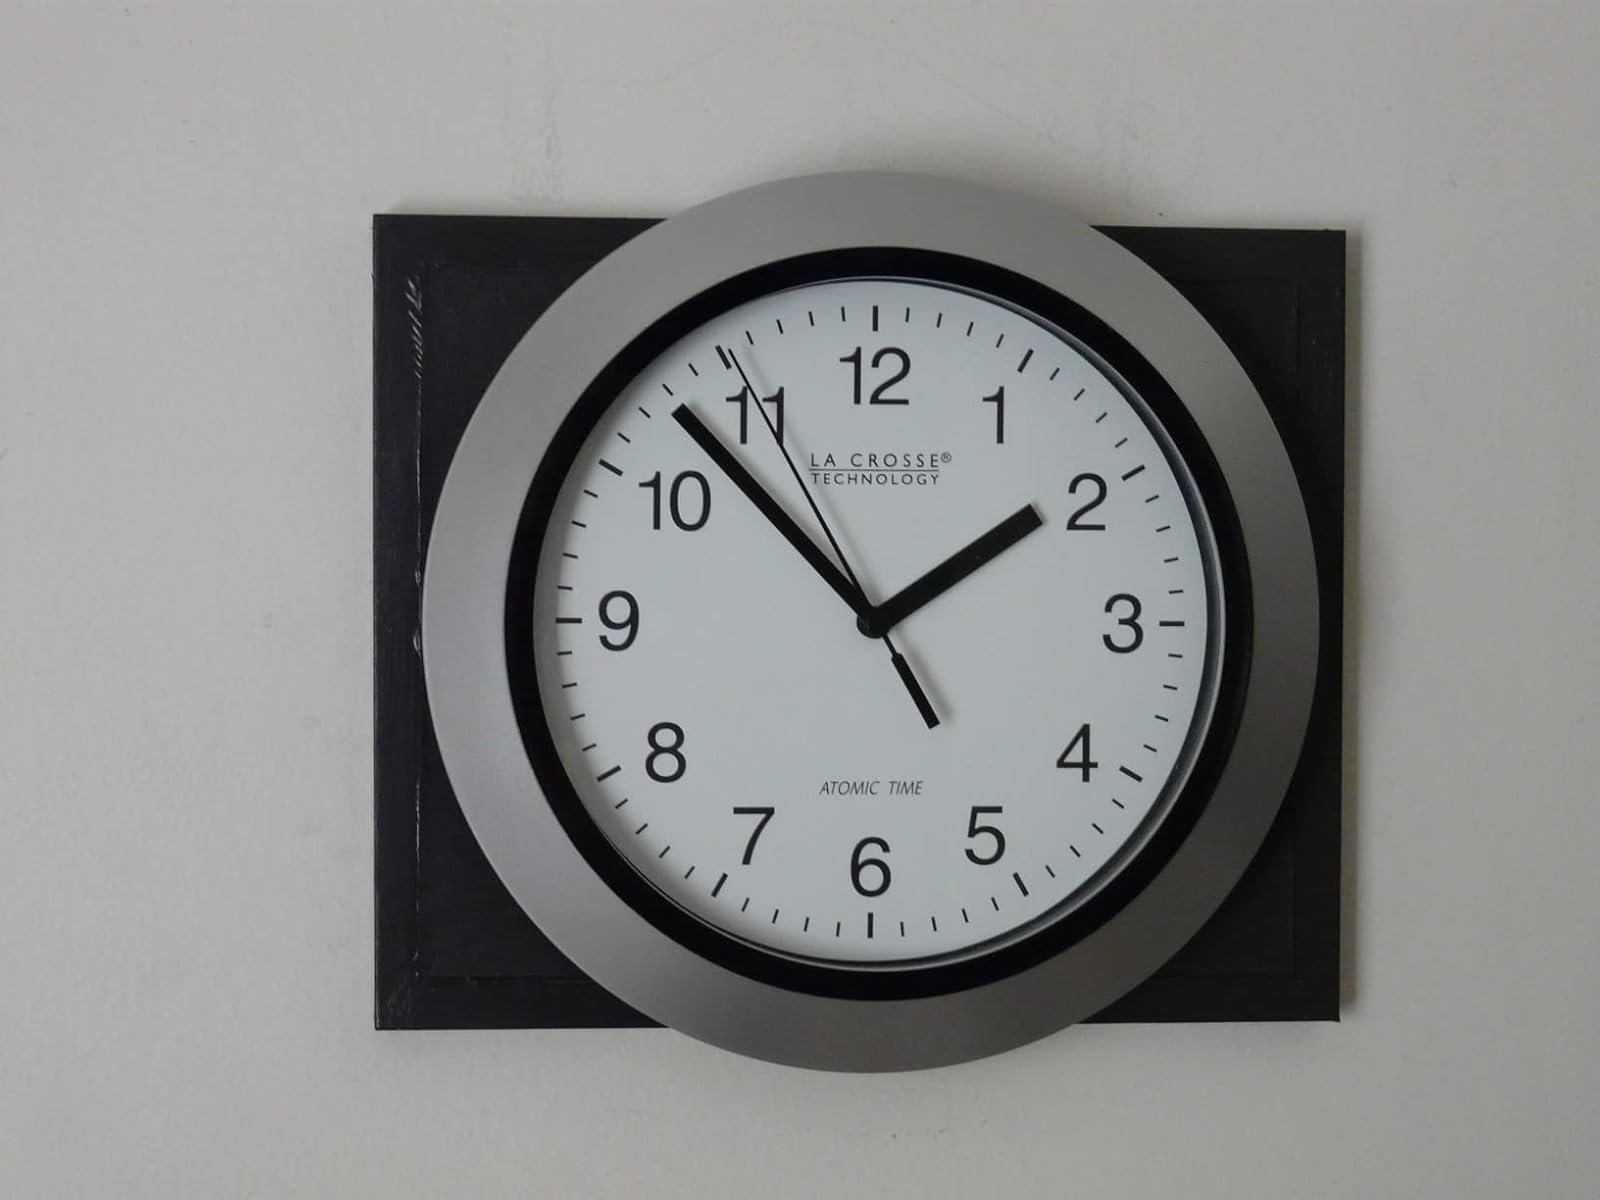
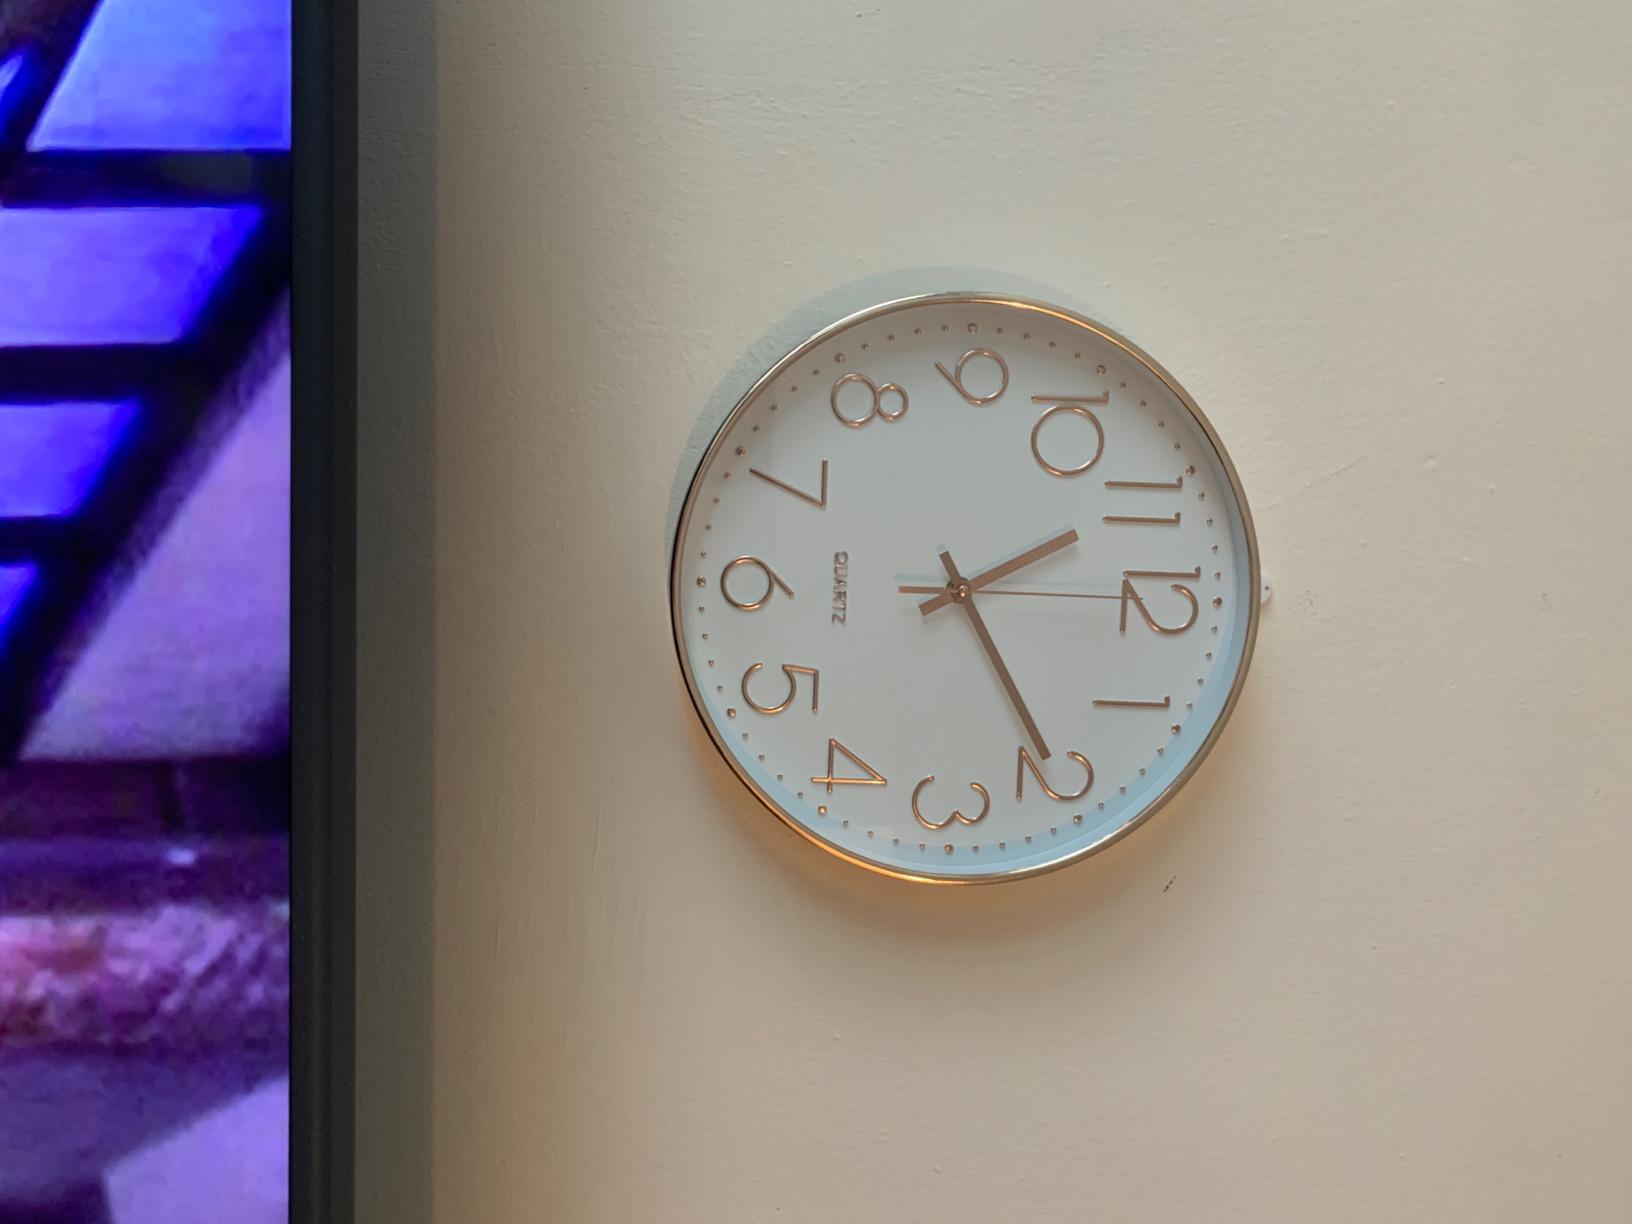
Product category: clock
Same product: no